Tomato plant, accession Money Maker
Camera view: horizontal (90 deg, fisheye); turntable rotation: 270 degrees
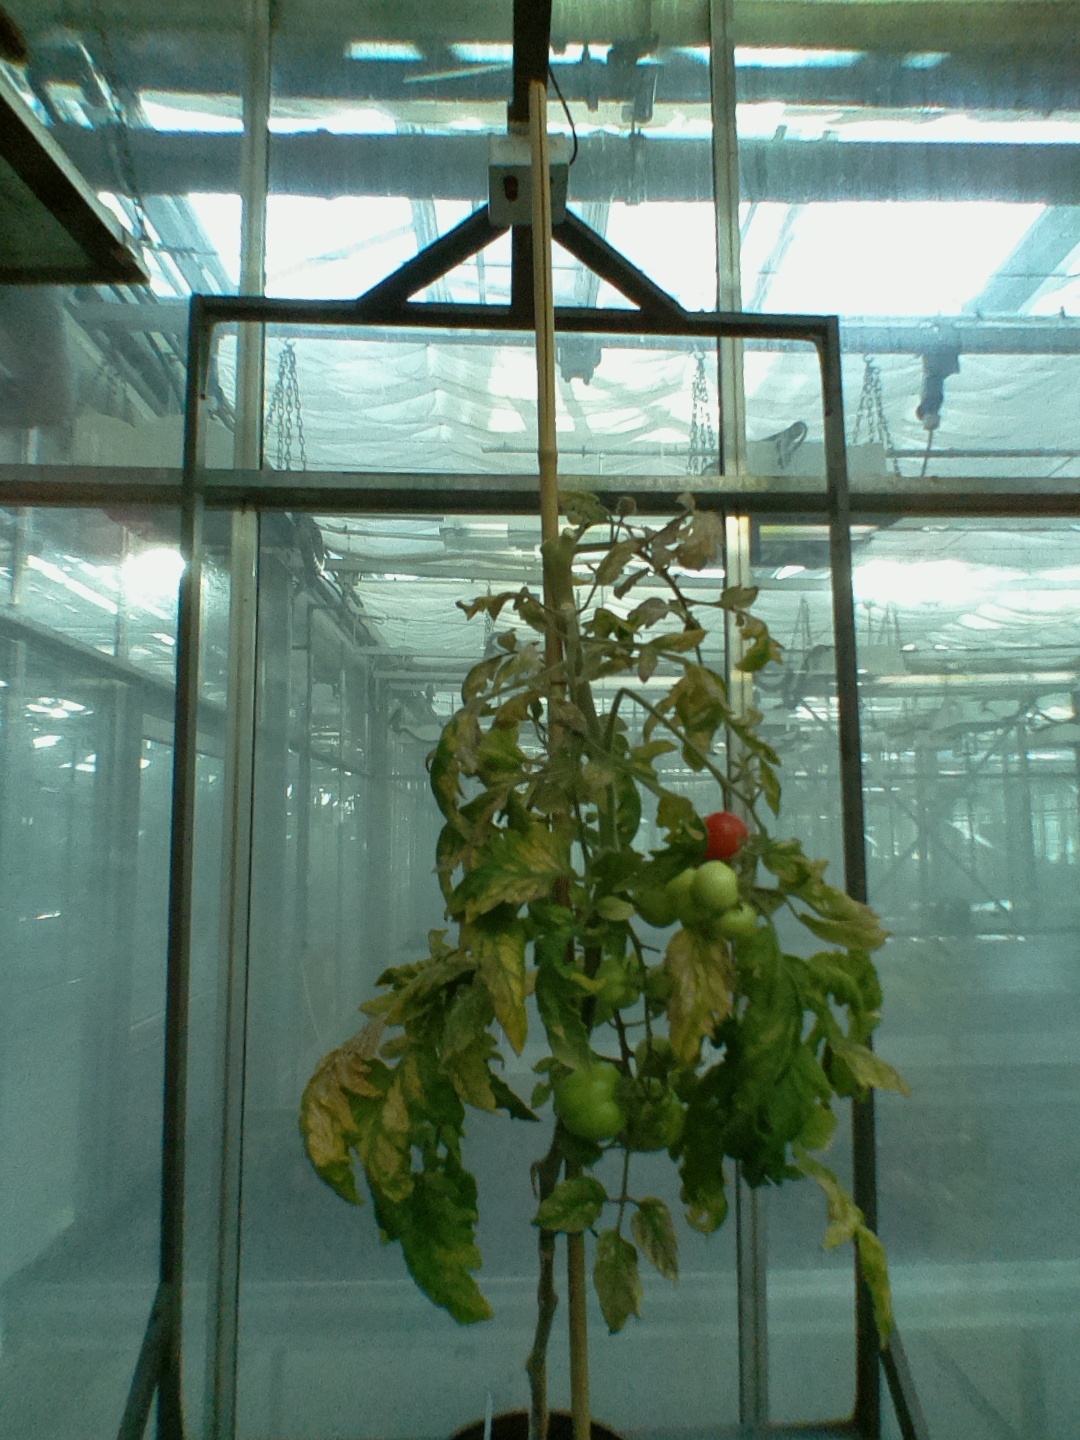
BBCH growth stage 81: 10%-20% of fruits show typical fully ripe color